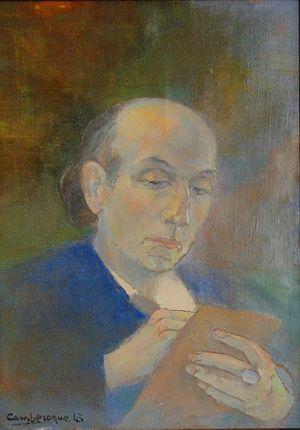
The writer Joë Bousquet, painted in 1943 by his friend Jean Camberoque.
Jean Camberoque, né le 23 février 1917 à Carcassonne et mort le 2 juin 2001 dans sa ville natale, est un artiste peintre, graveur, céramiste, sculpteur et illustrateur français.
Joë Bousquet, né à Narbonne le 19 mars 1897 et mort à Carcassonne le 28 septembre 1950, est un poète et écrivain français.